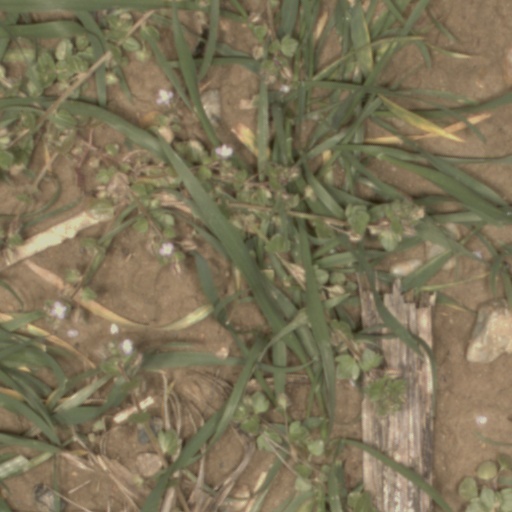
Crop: wheat